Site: brandenburg
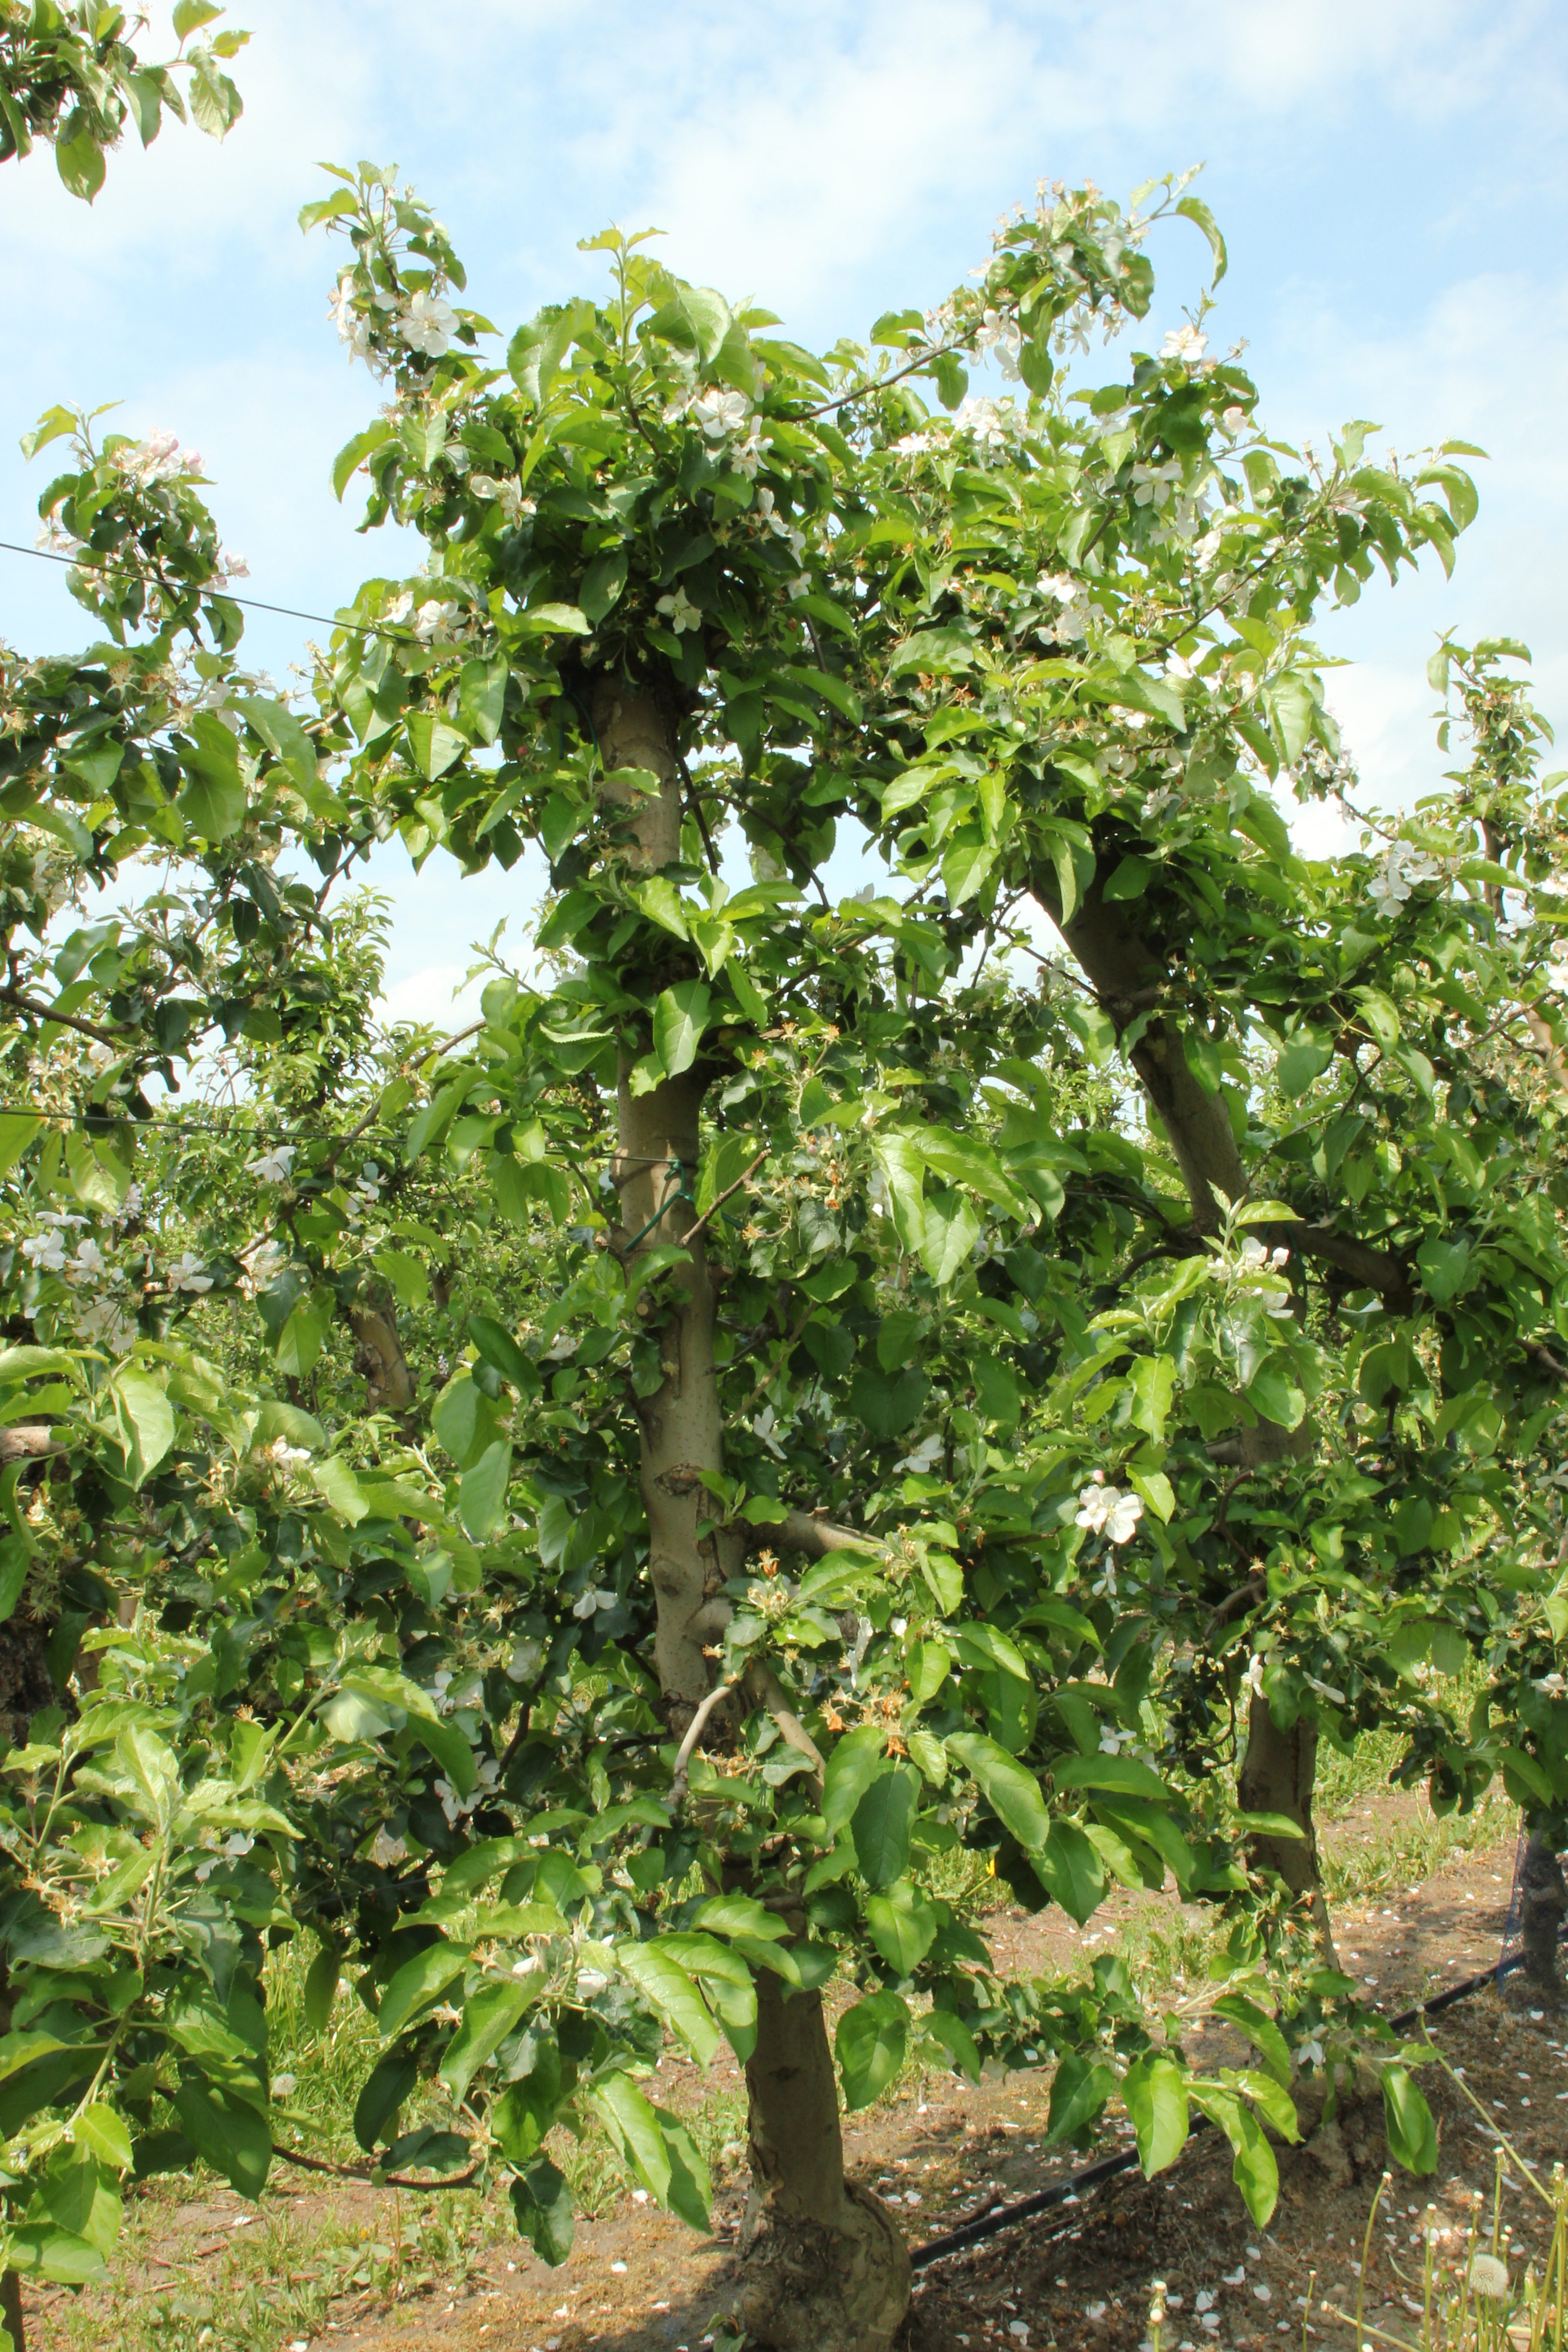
Growth stage (BBCH 67): Flowering